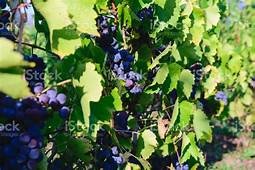
Label: grape